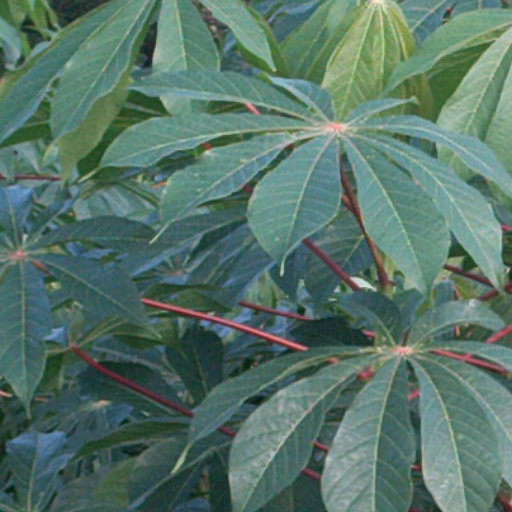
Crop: cassava